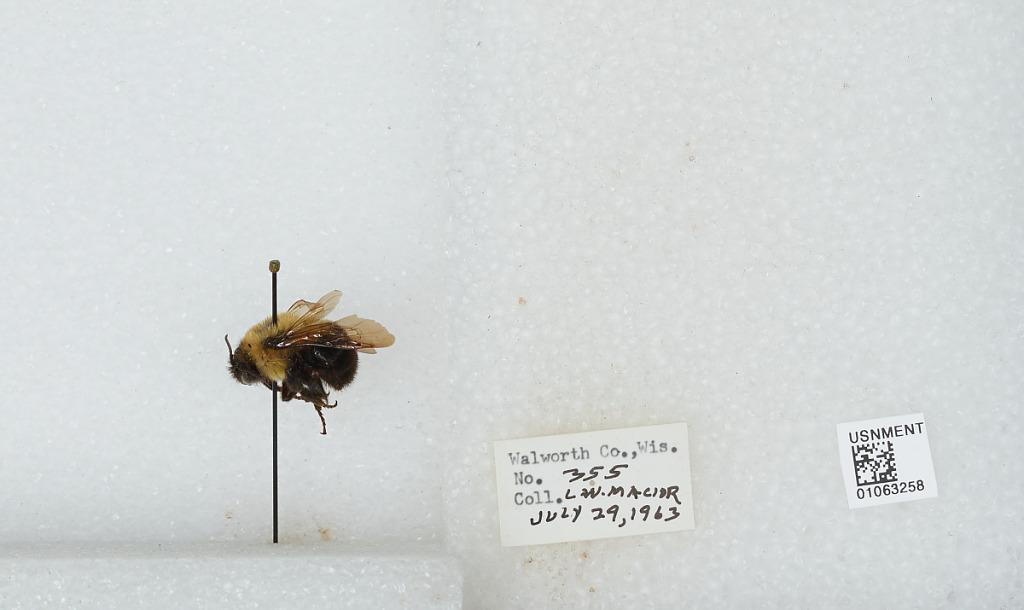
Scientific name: Bombus (Pyrobombus) bimaculatus Cresson
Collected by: L. Macior
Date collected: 1963-7-29
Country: United States
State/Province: Wisconsin
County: Walworth
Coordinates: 42.67, -88.54